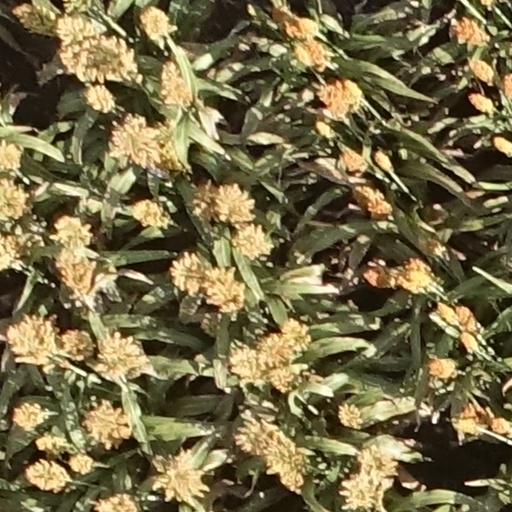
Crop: sorghum